Gilla Gerzon

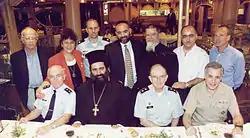
Gerzon with a gathering of religious leaders from Jerusalem, meeting with visiting U.S. Air Force and U.S. Army Chiefs of Chaplains and U.S. Sixth Fleet Navy Chaplain

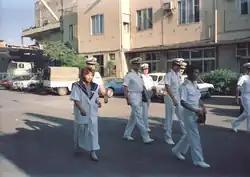
Gerzon escorting U.S. Navy officers on a visit to Haifa, led by Chief of Naval Operations Jeremy Michael Boorda (to right, holding hat)

In addition to activities that brought U.S. military personnel to meet Israelis, Gerzon worked to bring Israelis to meet and greet the Americans—such as the time that crew members from visiting U.S. Navy ships and arrived on small boats from their ships to be greeted at the Haifa port by 50 Israeli school children, singing songs in Hebrew and English, and waving U.S. and Israeli flags. She also coordinated numerous home hospitality visits for arriving sailors—including one time, when a ship arrived on the eve of the Jewish holy day Rosh Hashana and it was hard to make last-minute contact with others, she called home to tell her mother to expect 100 additional guests for dinner. Gerzon recalls that her mother's immediate response was that she'll start making more soup. On another occasion, Gerzon coordinated volunteers from Haifa and Natanya to prepare 1400 home-cooked meals ("right down to the chicken soup") for crew members of the and the . The USO also sponsored many special events including beach parties that allowed military personnel to mingle with Israeli citizens. Other special events for shipboard personnel Gerzon coordinated on behalf of the USO included children's parades, folklore dances, and even fashion shows.